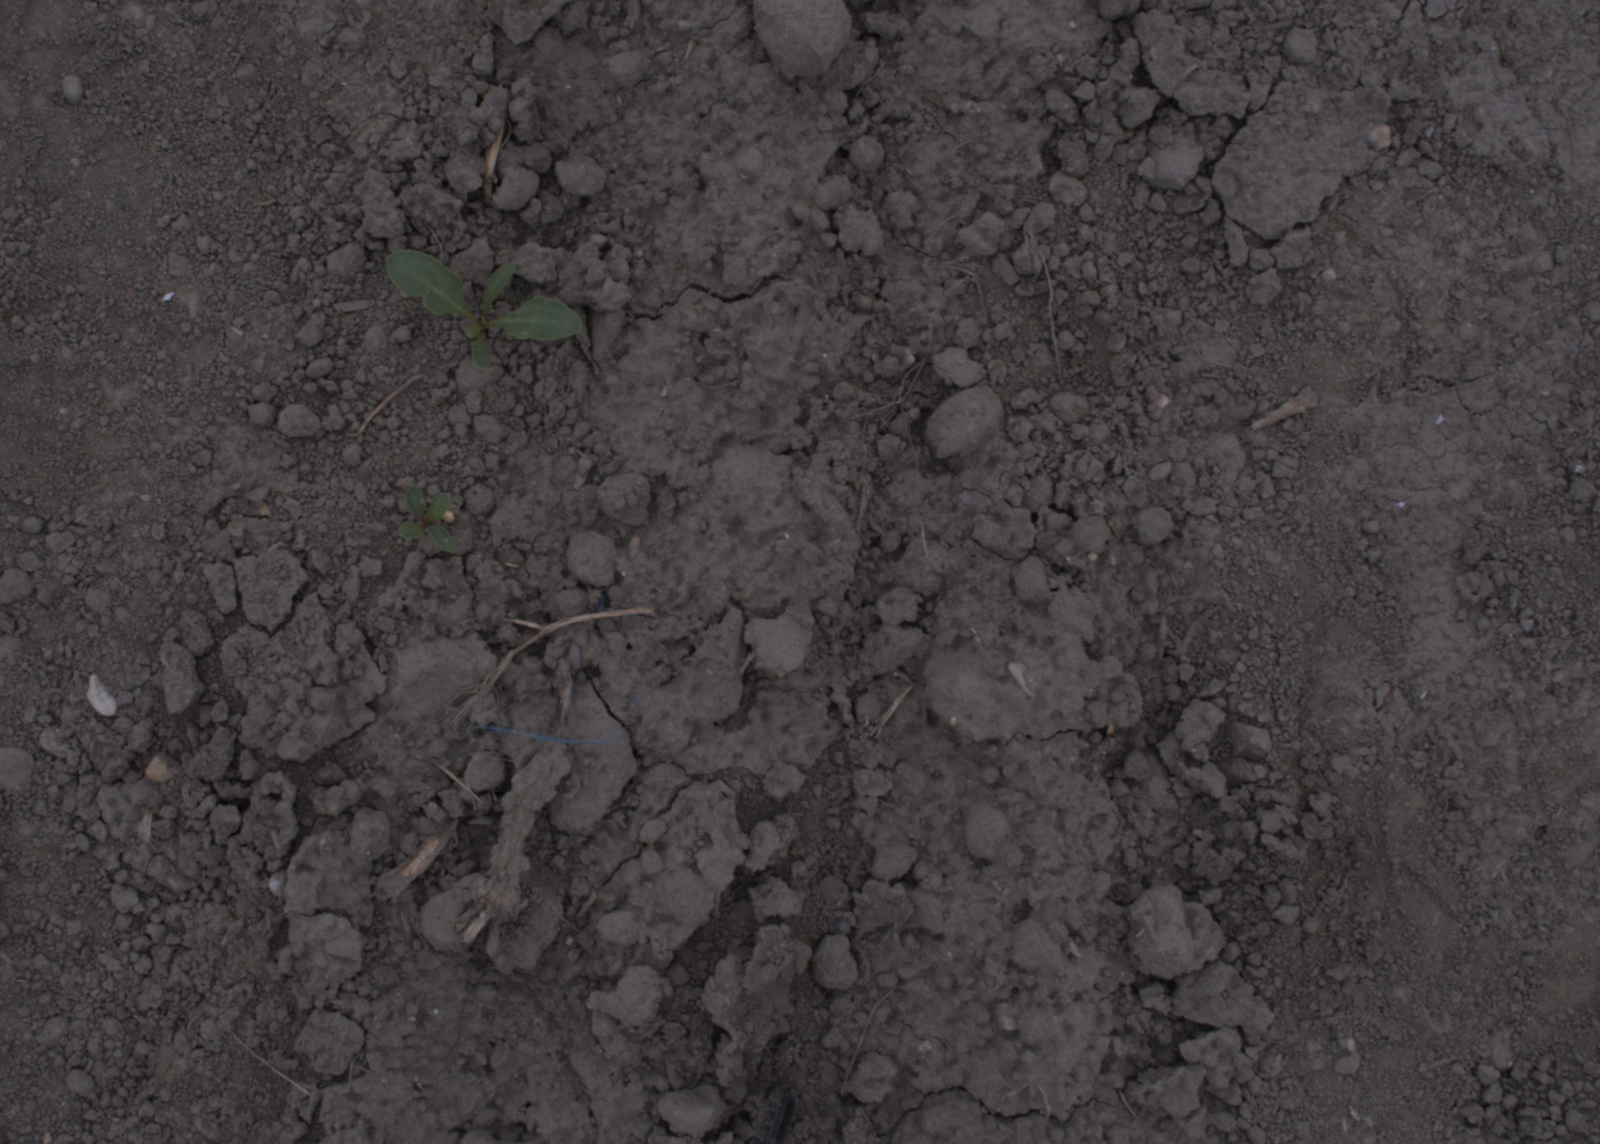
Capture date: 17.08.2020 10:49:14
Weather: cloudy
Wind: light
Seeding date: 21.07.2020
Plant canopy height (mm): 910